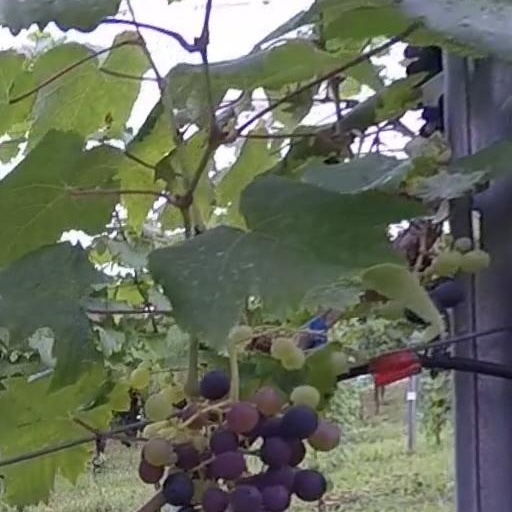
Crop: grape